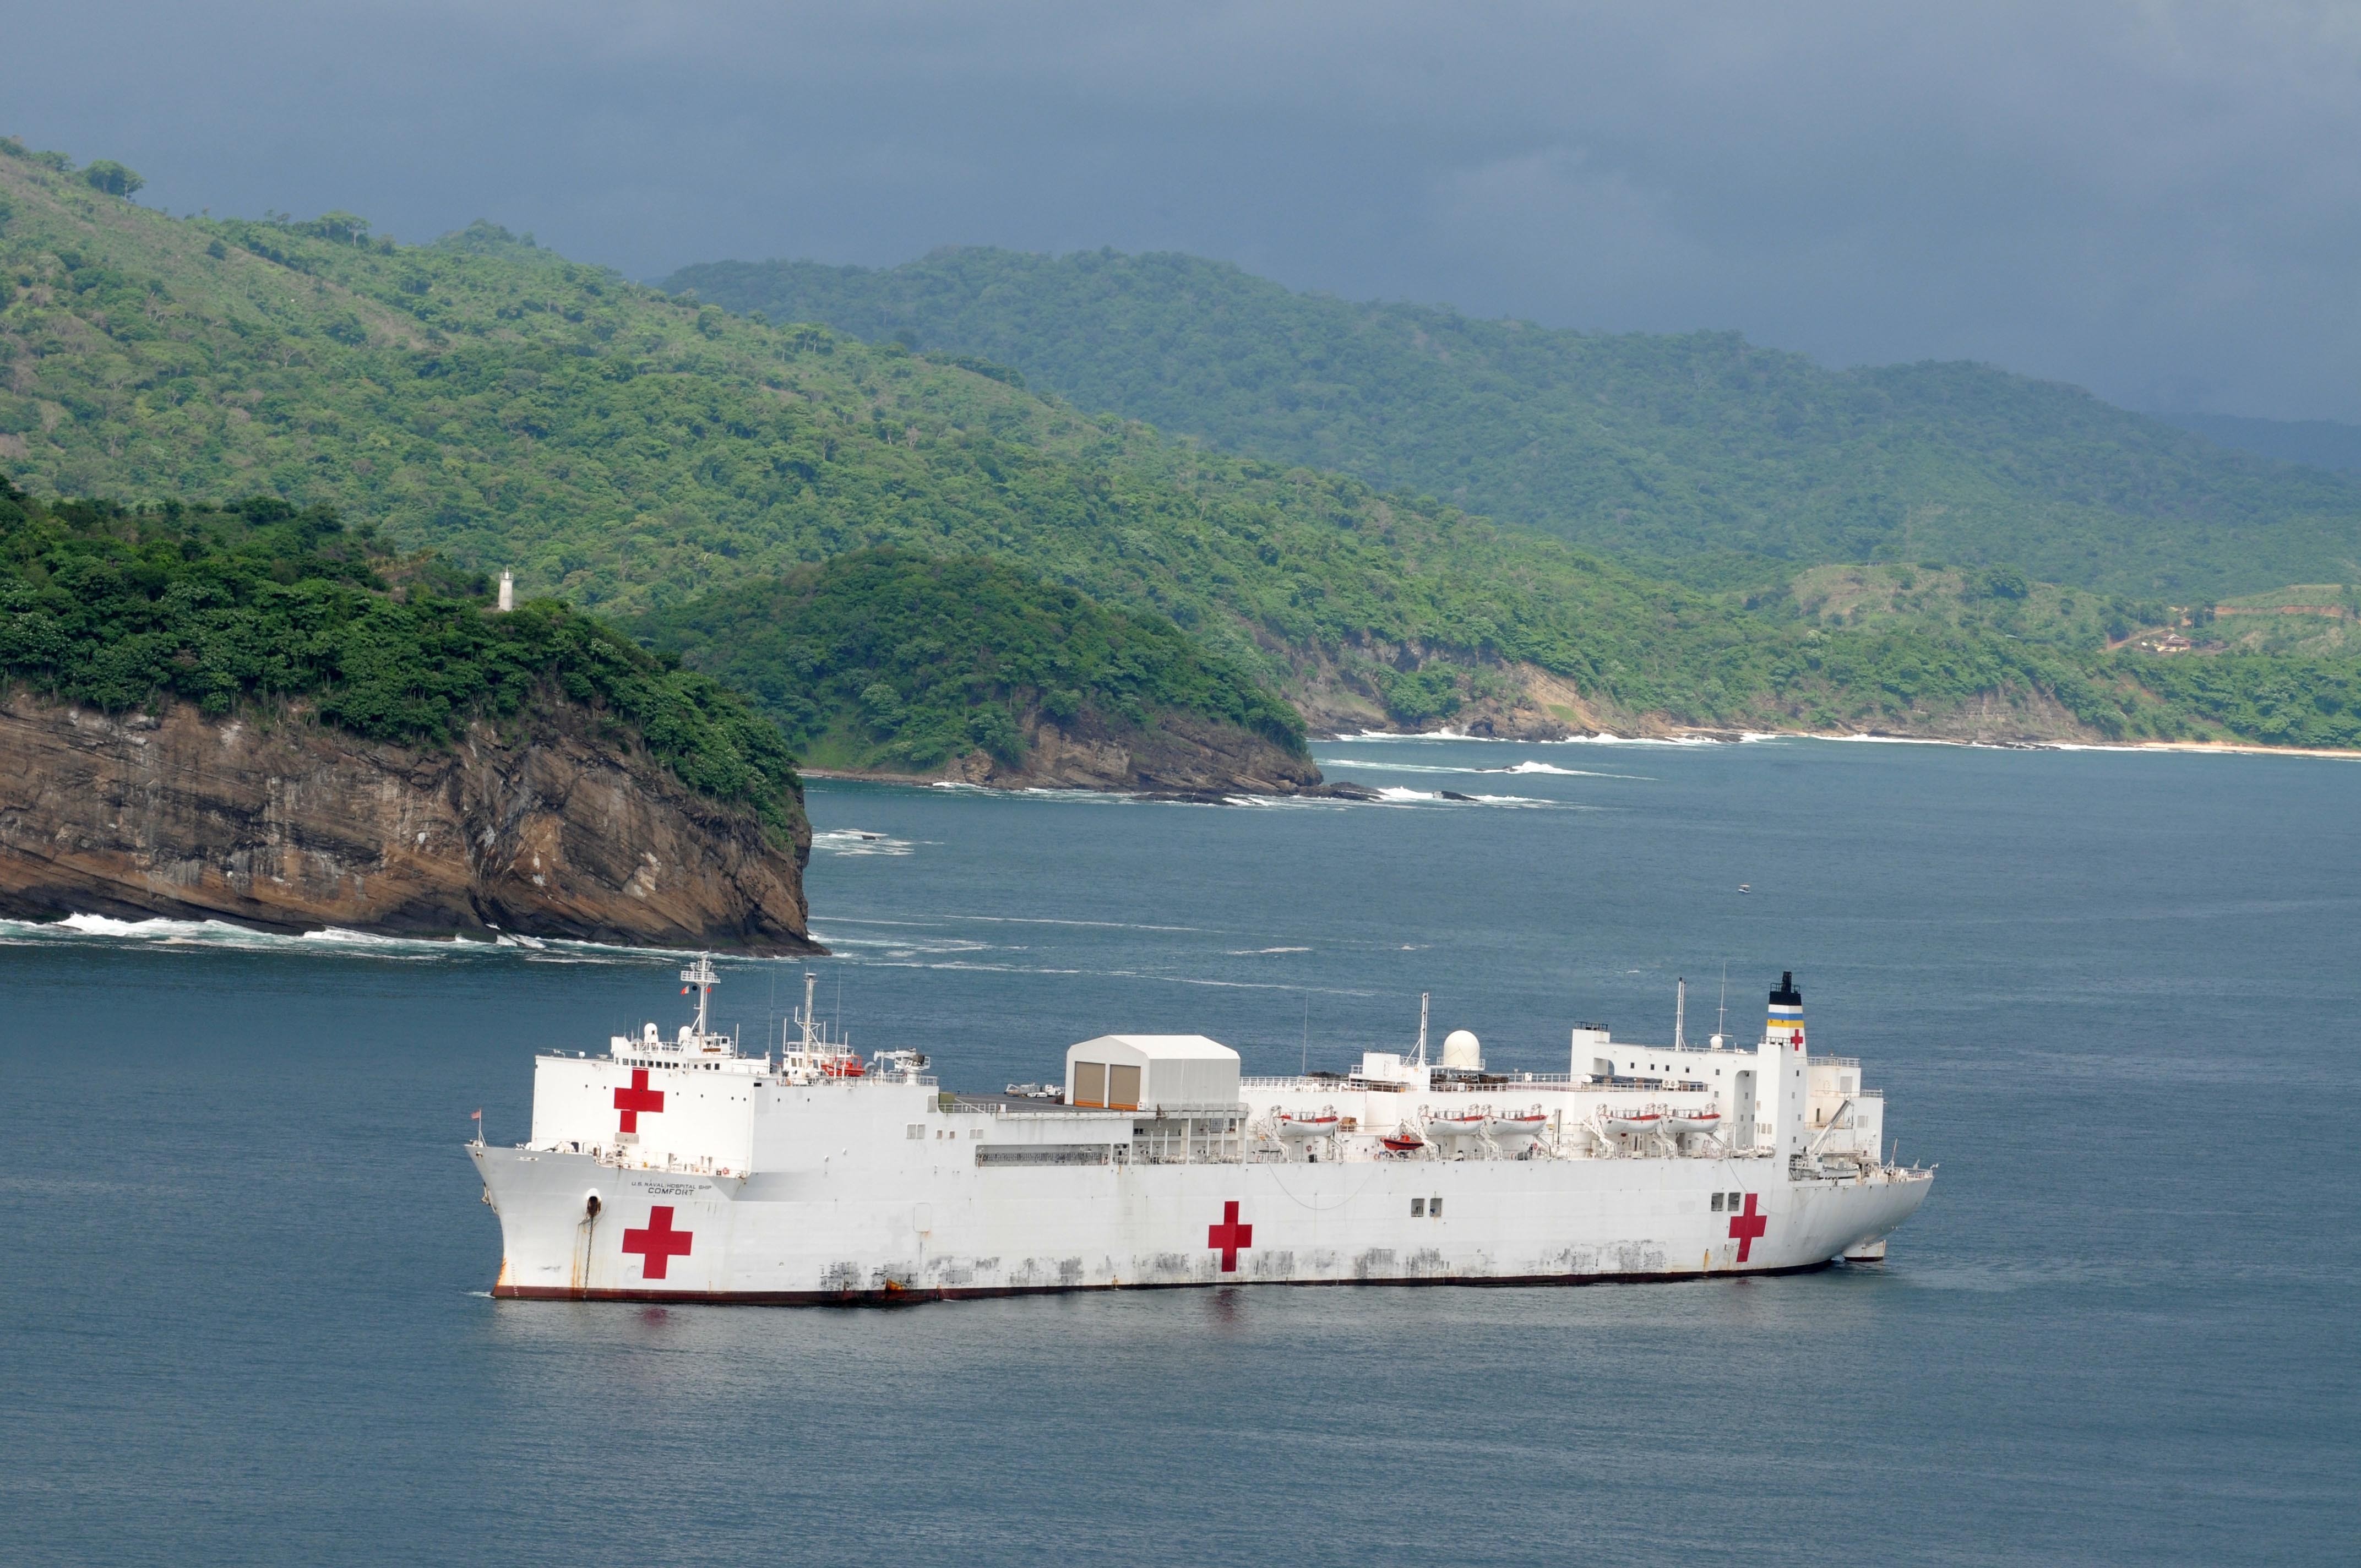
sea, coast, water, forest, ocean, sky, boat, ship, shoreline, vehicle, scenic, bay, harbor, cargo ship, nicaragua, trees, ferry, woods, clouds, hospital, channel, watercraft, passenger ship, freight transport, san juan del sur